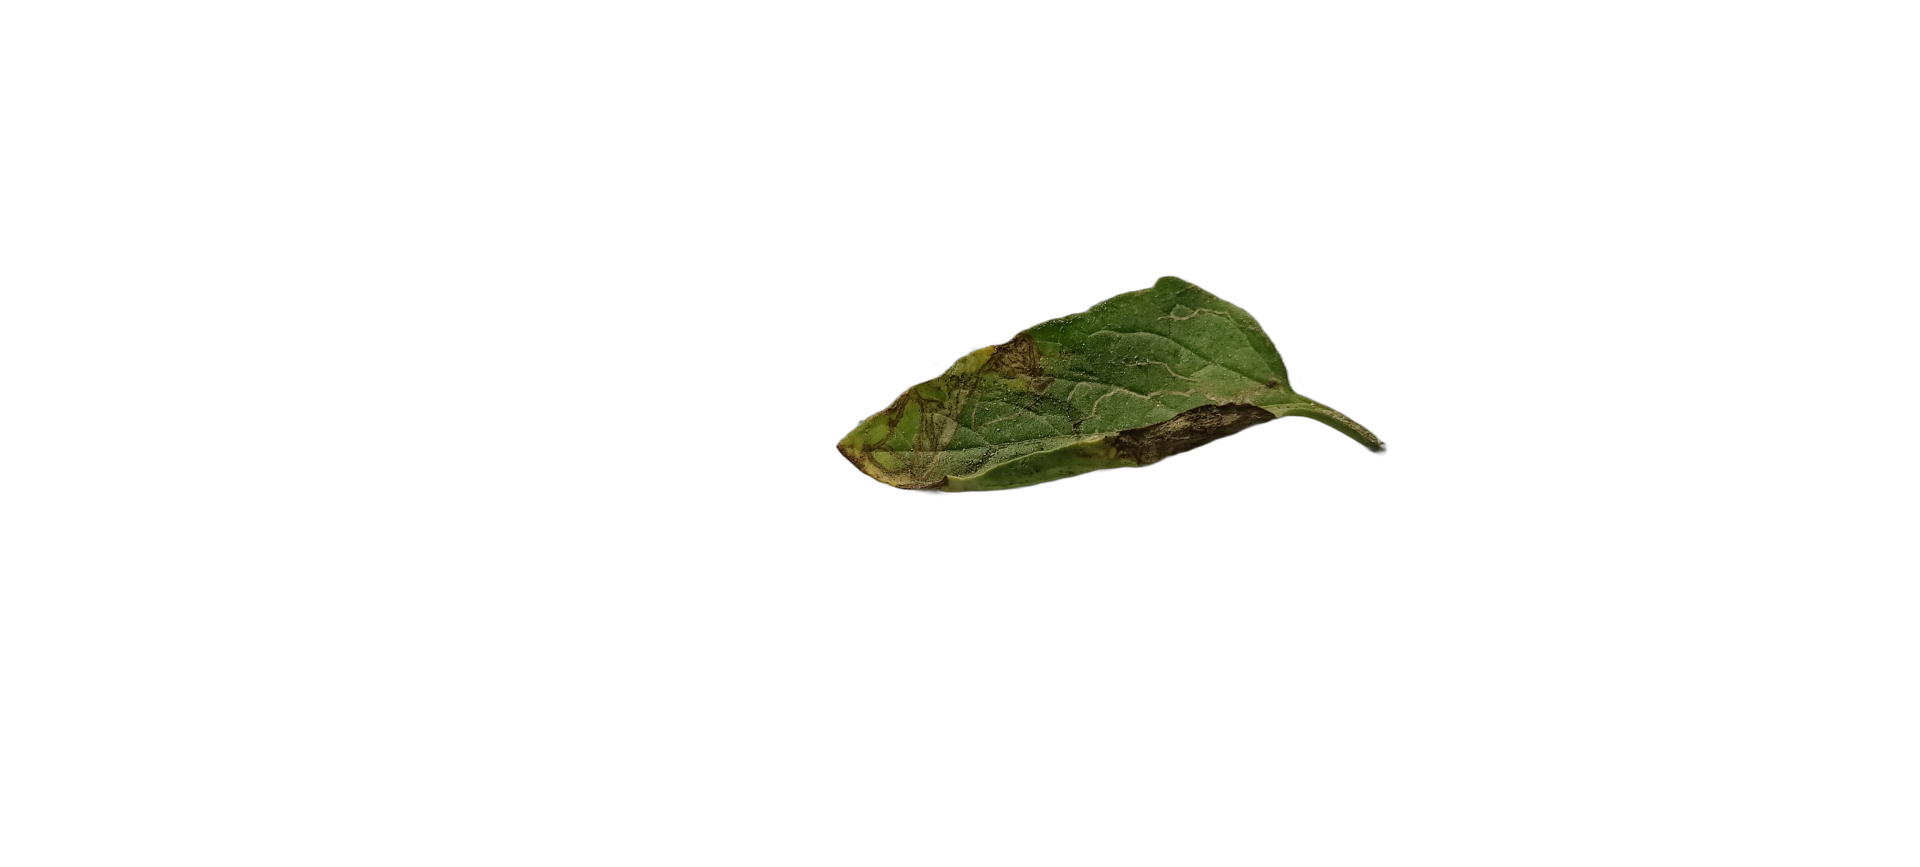
Crop: Tomato
Label: Spot